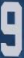
Number: 9